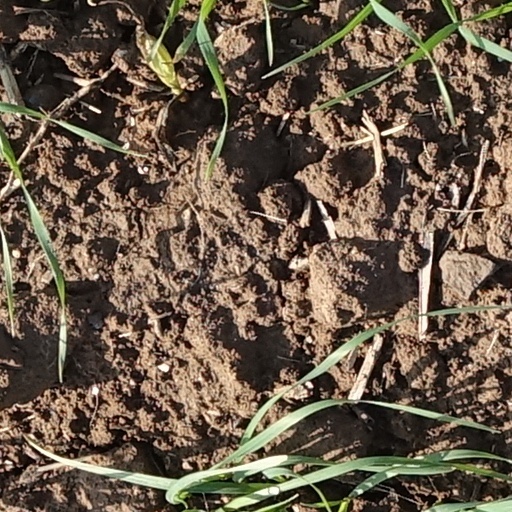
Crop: wheat